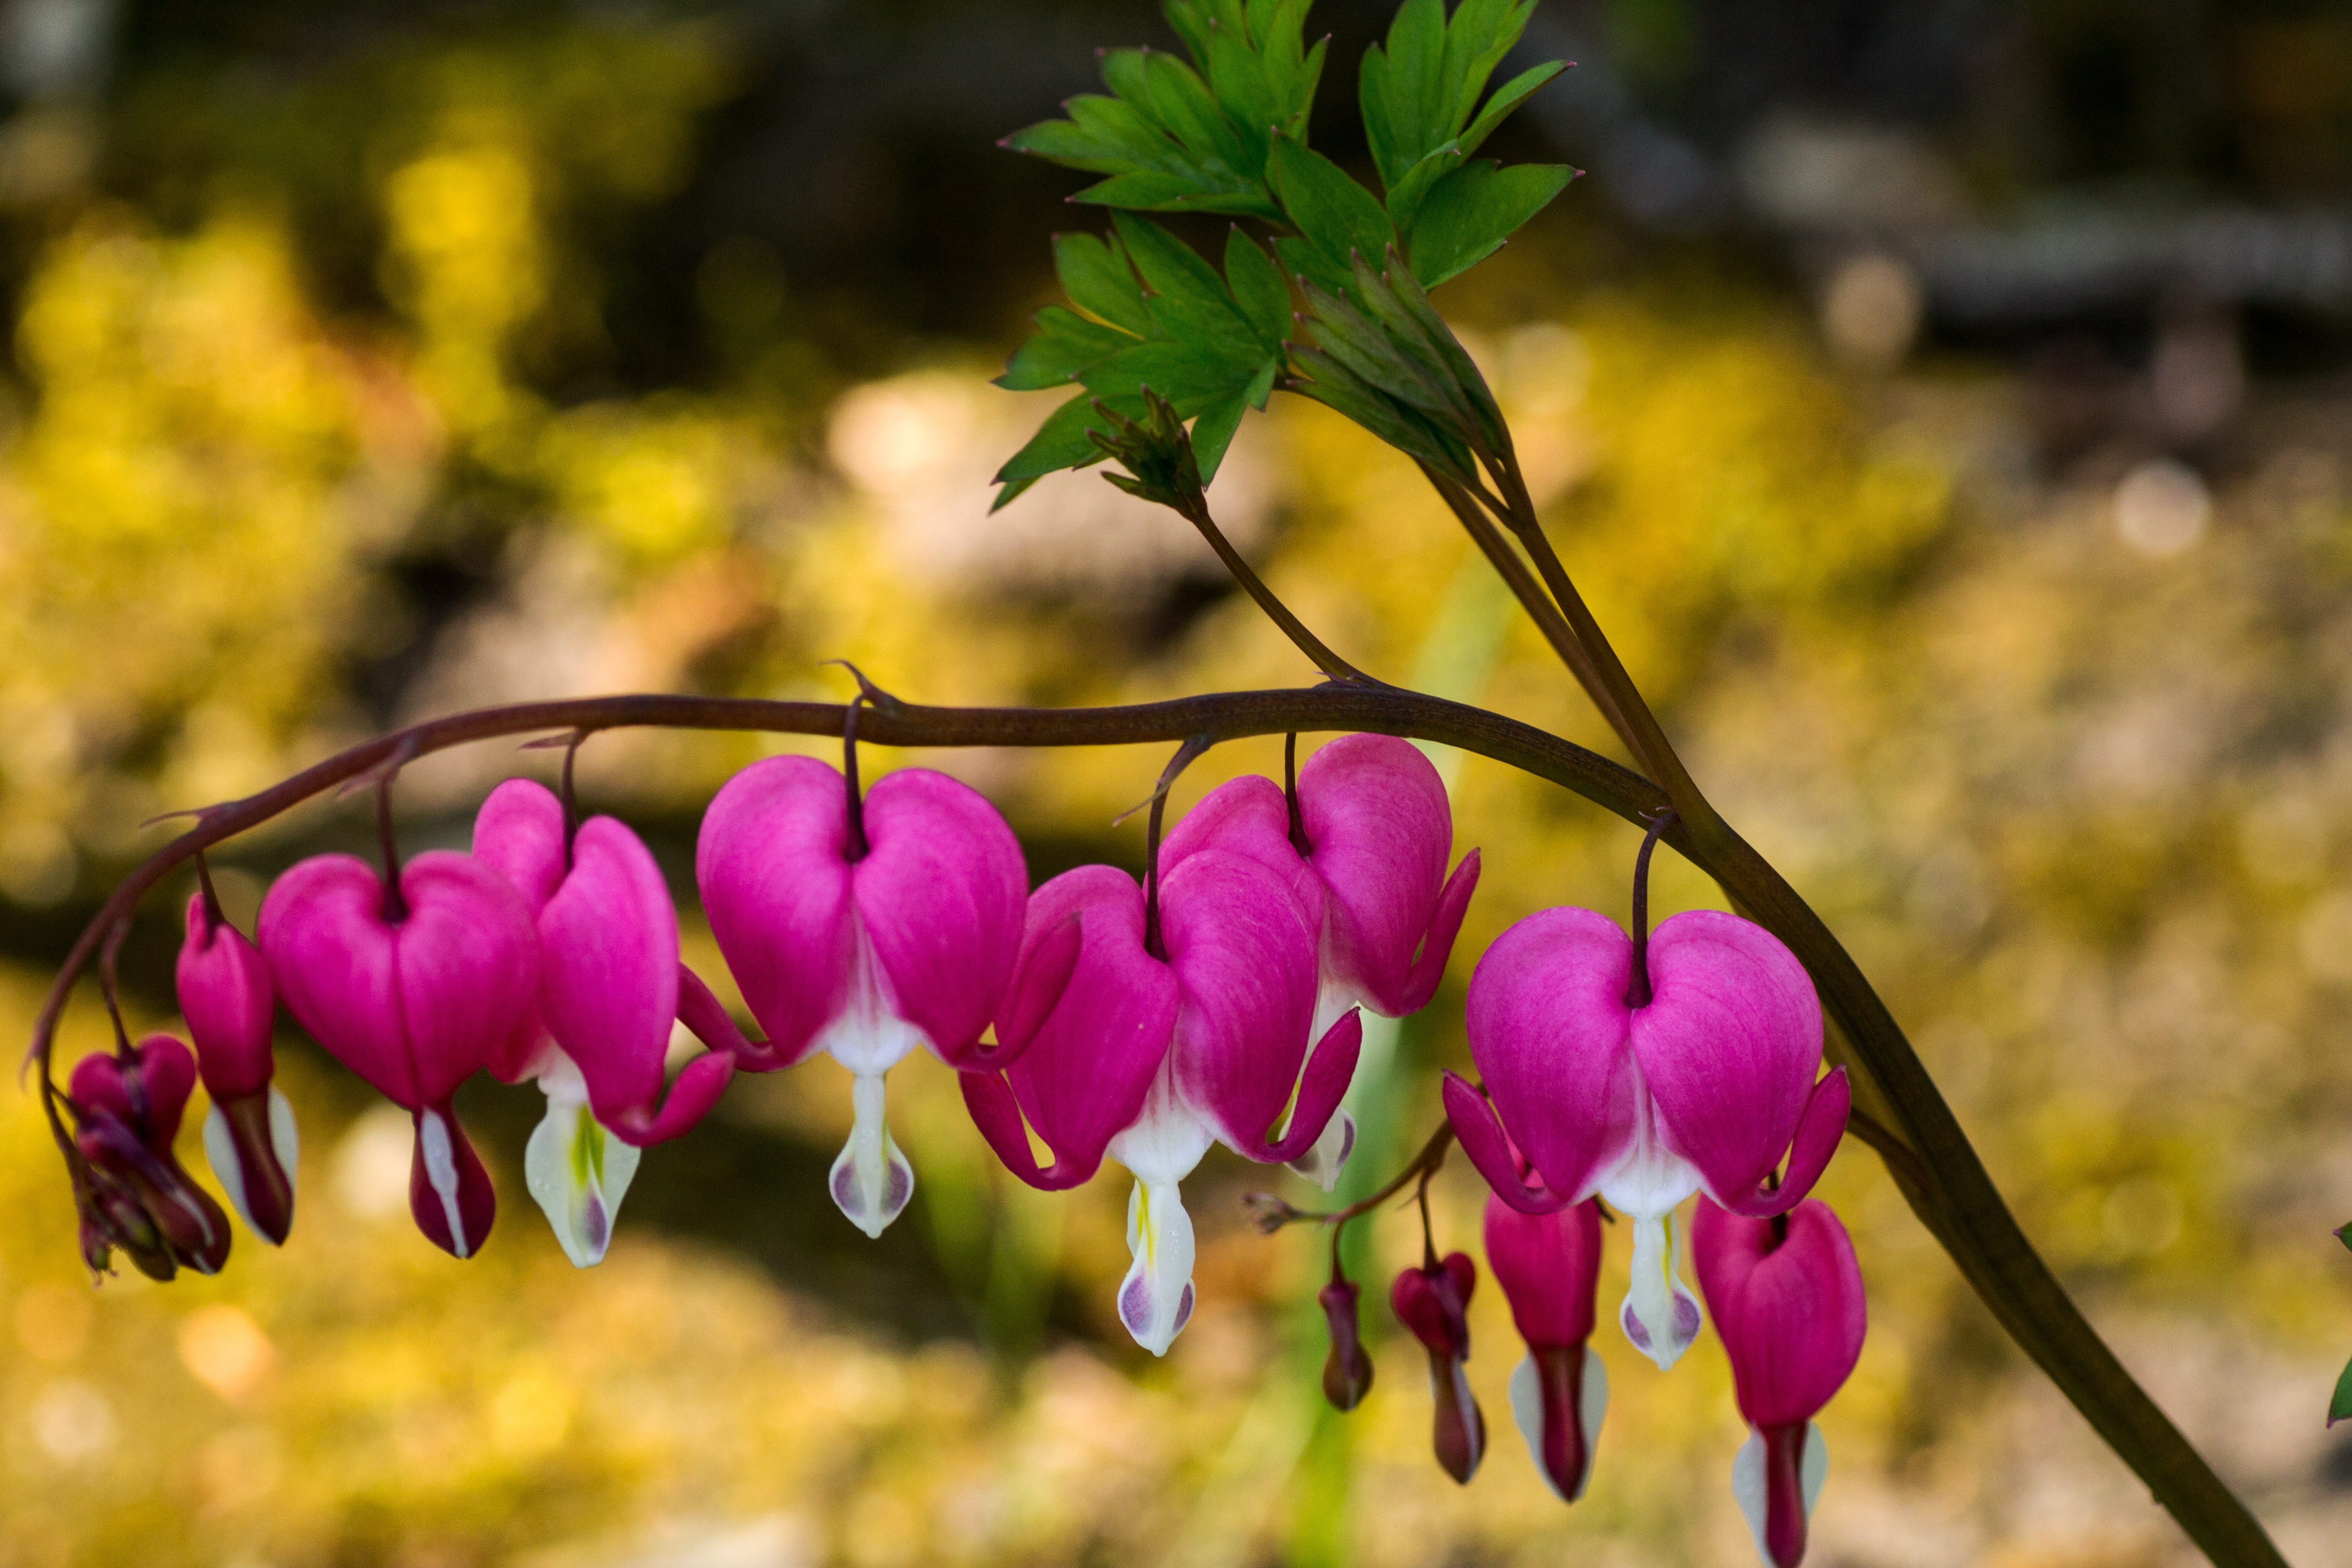
nature, blossom, plant, leaf, flower, petal, bloom, spring, botany, pink, flora, wildflower, shrub, macro photography, garden plant, flowering plant, bleeding heart, flaming heart, land plant